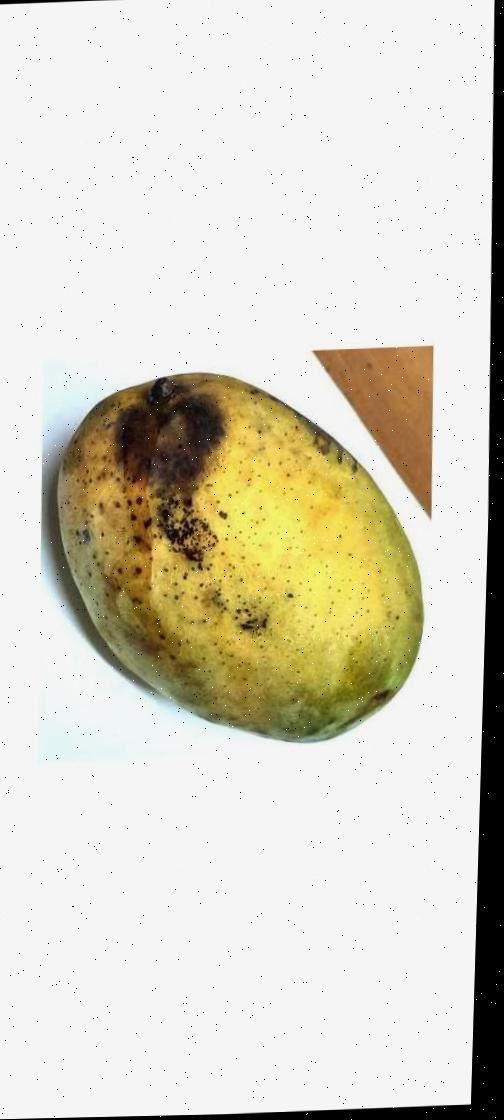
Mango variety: Fazli Classic